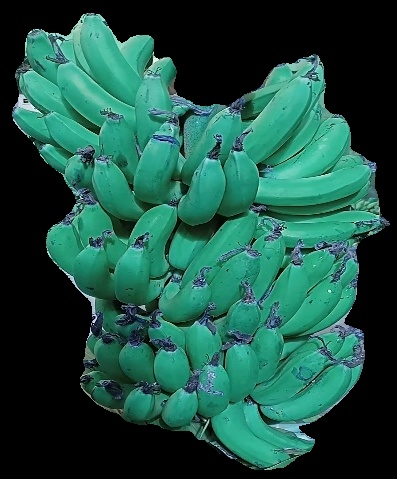
Variety: pachbale
Grade: grade3